Silent Hill: Homecoming

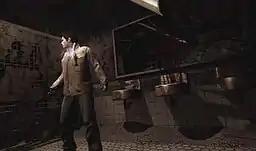
The Otherworld begins to appear as paint falls from the walls and the ceiling light drops down.

Chief director of "Silent Hill 5", Masashi Tsuboyama, announced the game's development in a 2004 interview with Eurogamer, in which he also debunked previous internet rumors that it was to be called "Shadows of the Past". No information was initially imparted about the platform the game would appear on, other than it would be appearing on the next generation of consoles, which had yet to be released. Around two years later, an interview with composer Akira Yamaoka revealed more information; he hinted that they had hoped to carry on "plans of the earlier Silent Hill platforms", and that the team were creating a title with the idea of "fear in daylight", with similar psychological roots to "Silent Hill 2". The suggestion that the story and gameplay would be more like that of the second entry in the series in the way the player is directed, and in the character's behavior, was reaffirmed in a later interview, along with the idea of creating the game for the PlayStation 3 and Xbox 360 platforms.